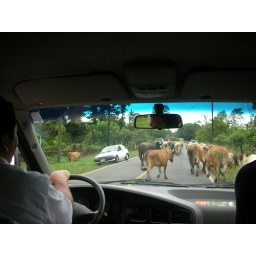
Cattle drive around our van. notice the black water buffalo